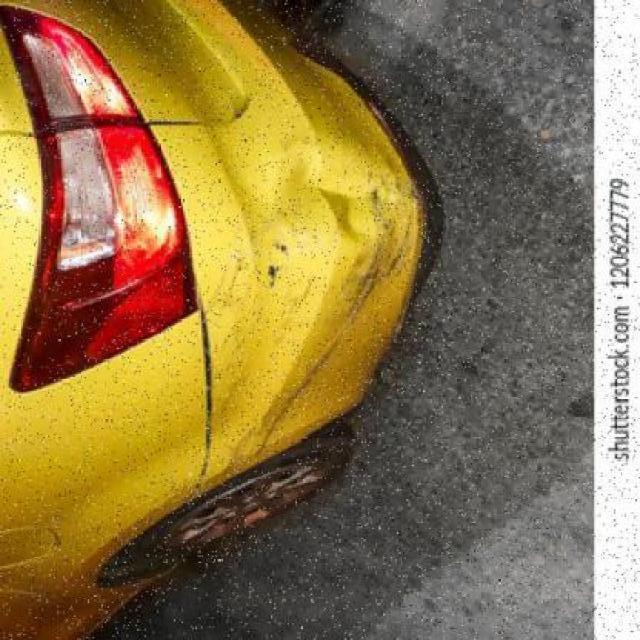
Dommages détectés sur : pare-choc arrière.
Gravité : mineur